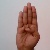
The image shows a hand gesture representing the letter 'B' in Indian Sign Language.